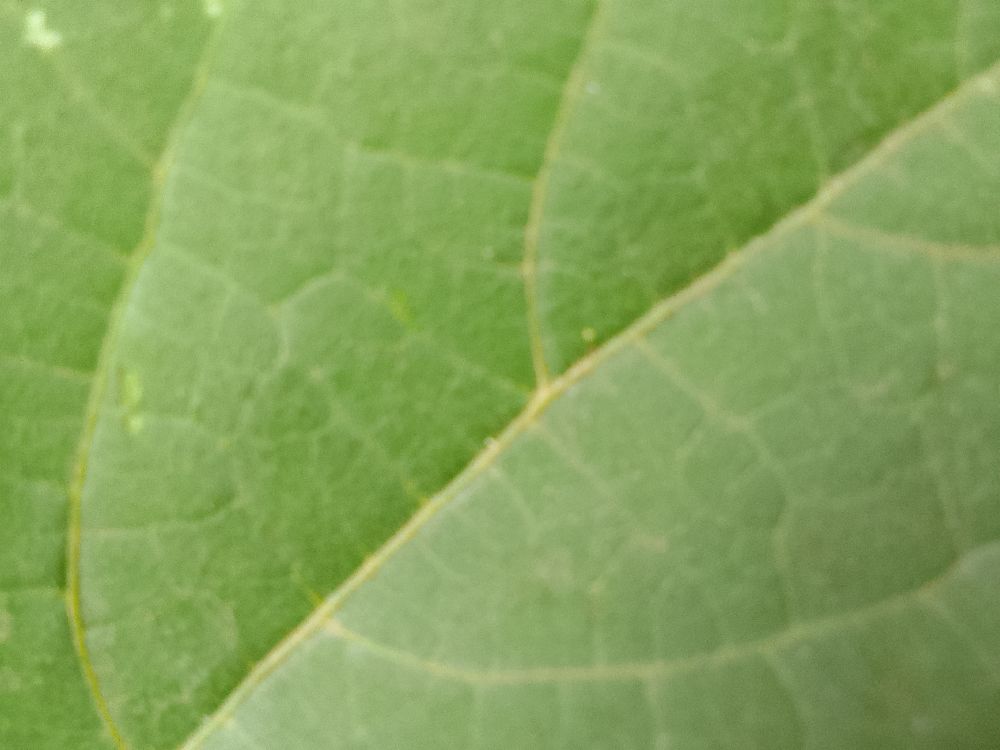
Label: healthy